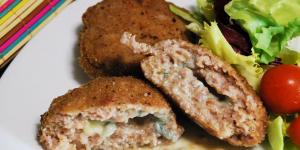
hamburguesa rellena de queso azul